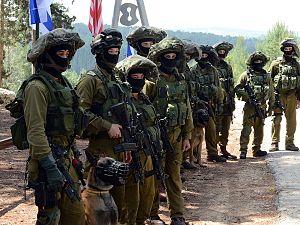
Le mitznefet est un couvre-casque d'infanterie en usage dans l'armée israélienne depuis 1994. Il est considérablement plus grand que le casque qu'il recouvre et donne une apparence similaire à la coiffe d'un chef. Son but est de briser le silhouette distinctive d'une tête casquée afin d'aider au camouflage des soldats. Il empêche également la réflexion de la lumière sur le casque et protège le porteur des rayons du soleil.